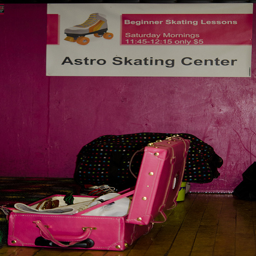
A pink piece of luggage filled with personal items.
An open pink suitcase in front of a pink wall.
A pink trunk sitting in front of a pink wall with a sign on it.
The opened suitcase is on the floor next to a jacket.
There si a pink suitcase opened on the table at the roller rink.